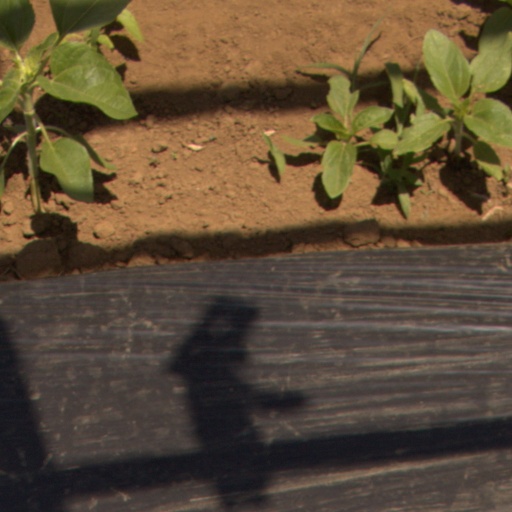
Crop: Jerusalem artichoke